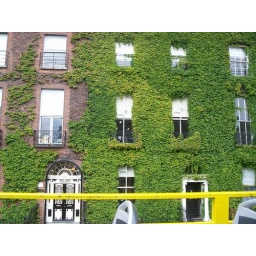
Georgian building obstructed by bus rail